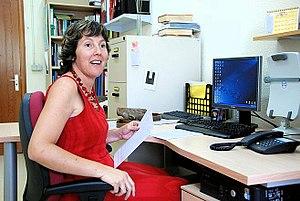
La chronologie des femmes dans l'informatique retrace de façon chronologique les réalisations des femmes dans le domaine de l'informatique.